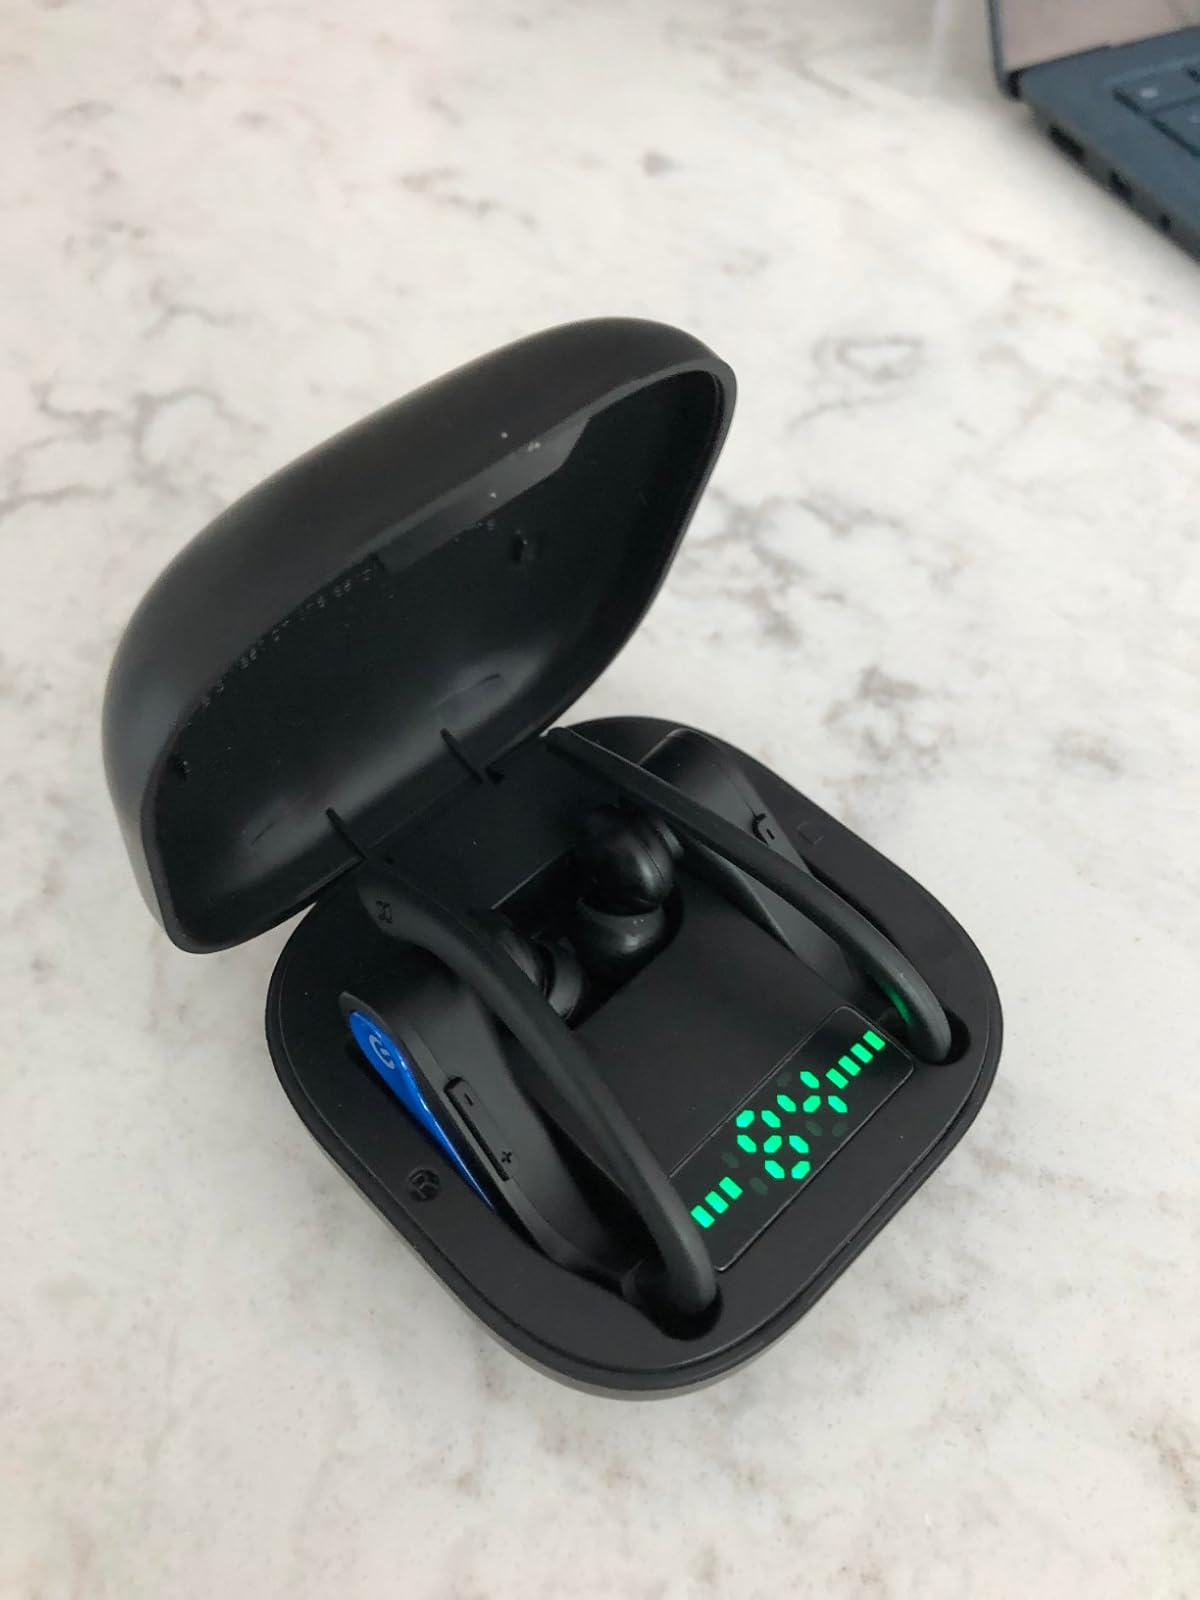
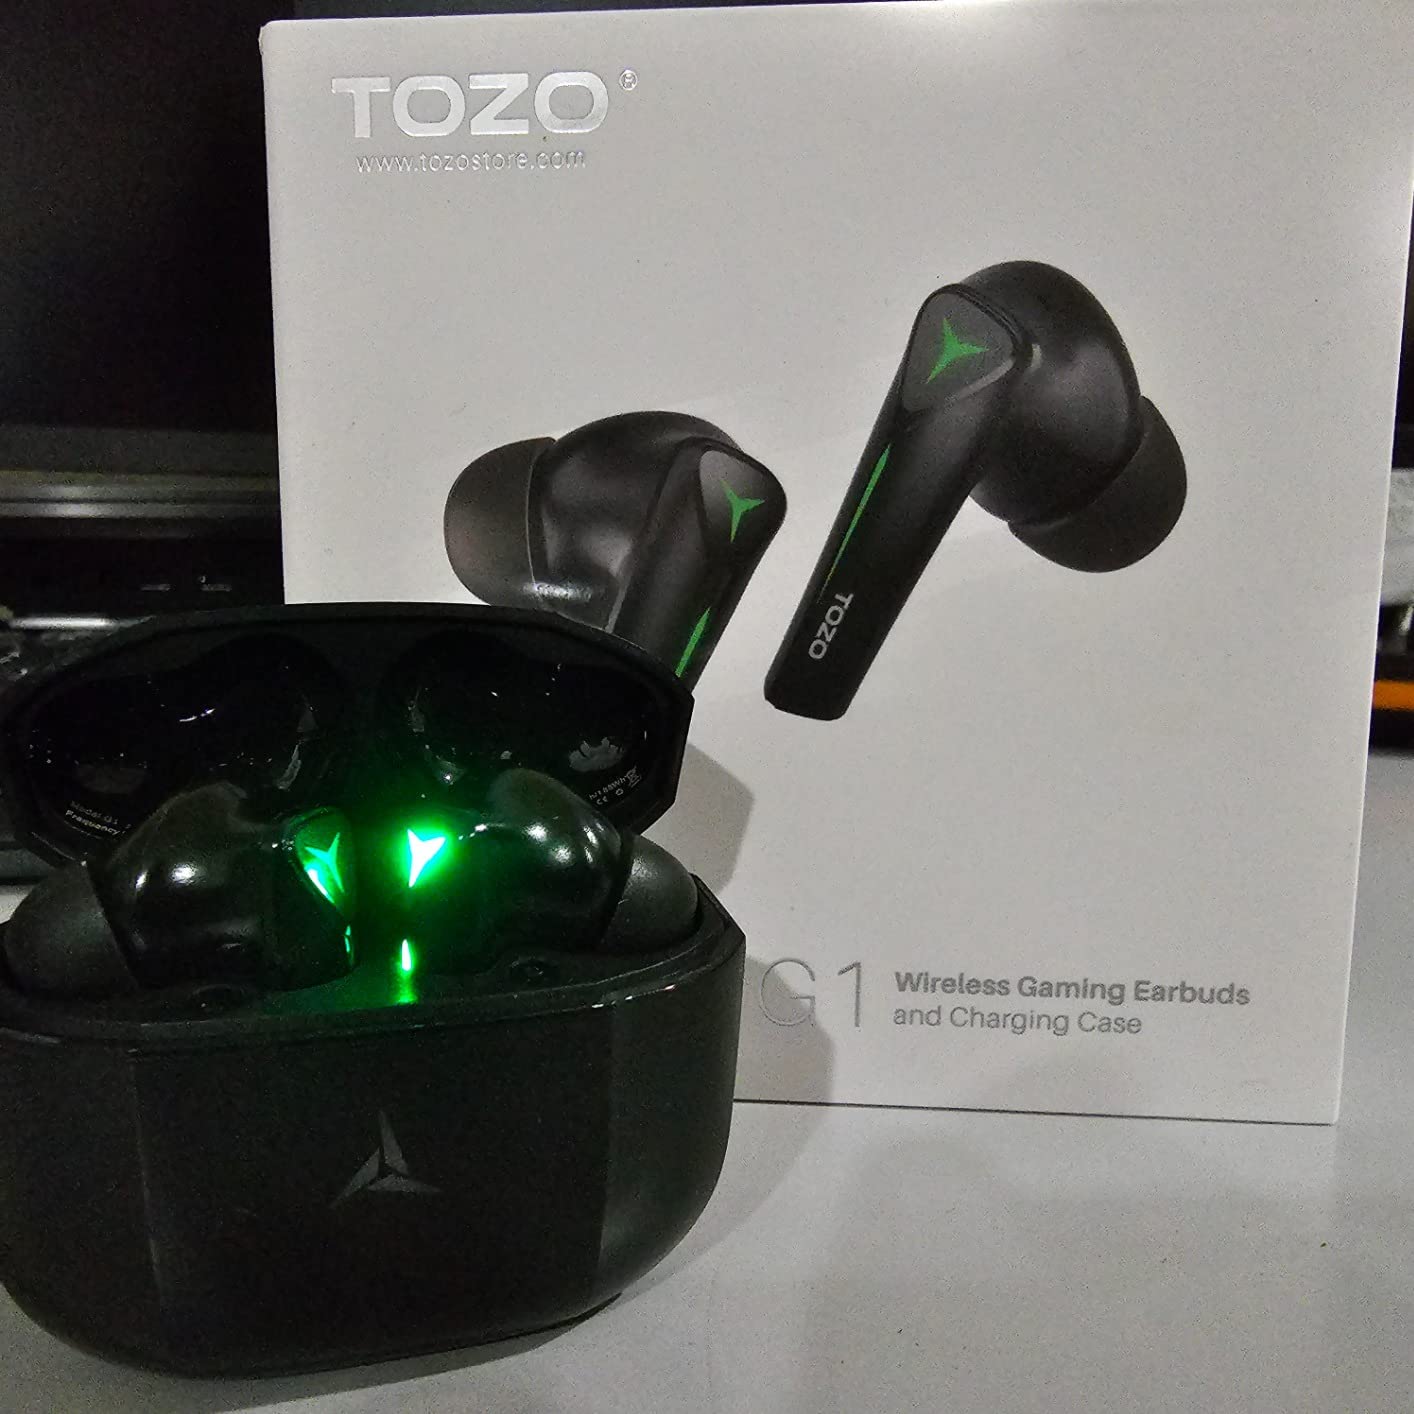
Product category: earbuds
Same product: no